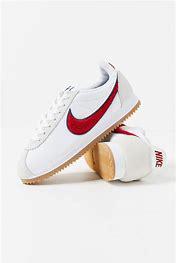
Brand: Nike
Model: Classic Cortez Nylon